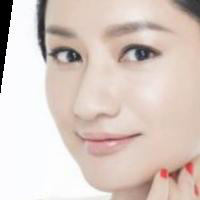
Age group: age 21-30